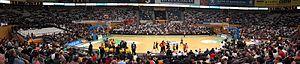
Le Club Joventut Badalone, actuellement connu sous le nom de Divina Seguros Joventut, surnommé La Penya, est un club espagnol de basket-ball basé à Badalone, en Catalogne, et jouant actuellement en Liga ACB soit le plus haut niveau du championnat espagnol. En 1994, le club remporte l'Euroligue.